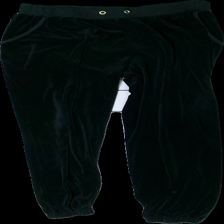
View: front
Type: Trousers
Category: Ladies
Brand: Soya/Soyaconcept
Colors: Black
Material: 100% polyester
Cut: Regular
Size: XXL
Season: All
Damage: Torn seams
Price range: 100-150
Recommended usage: Recycle